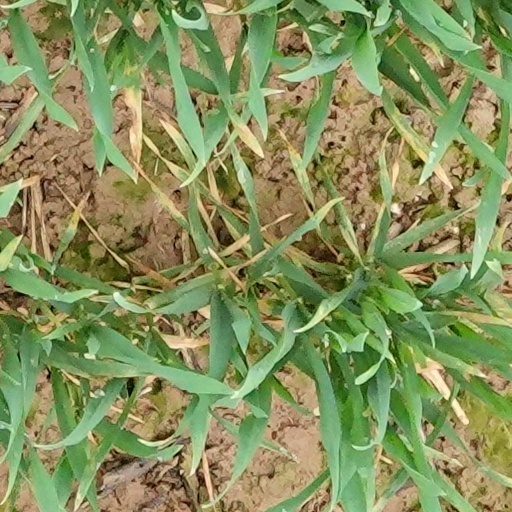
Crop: wheat